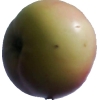
Label: Apple 11